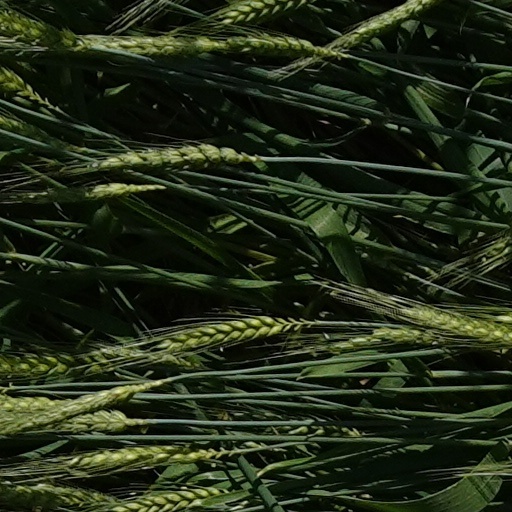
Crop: wheat